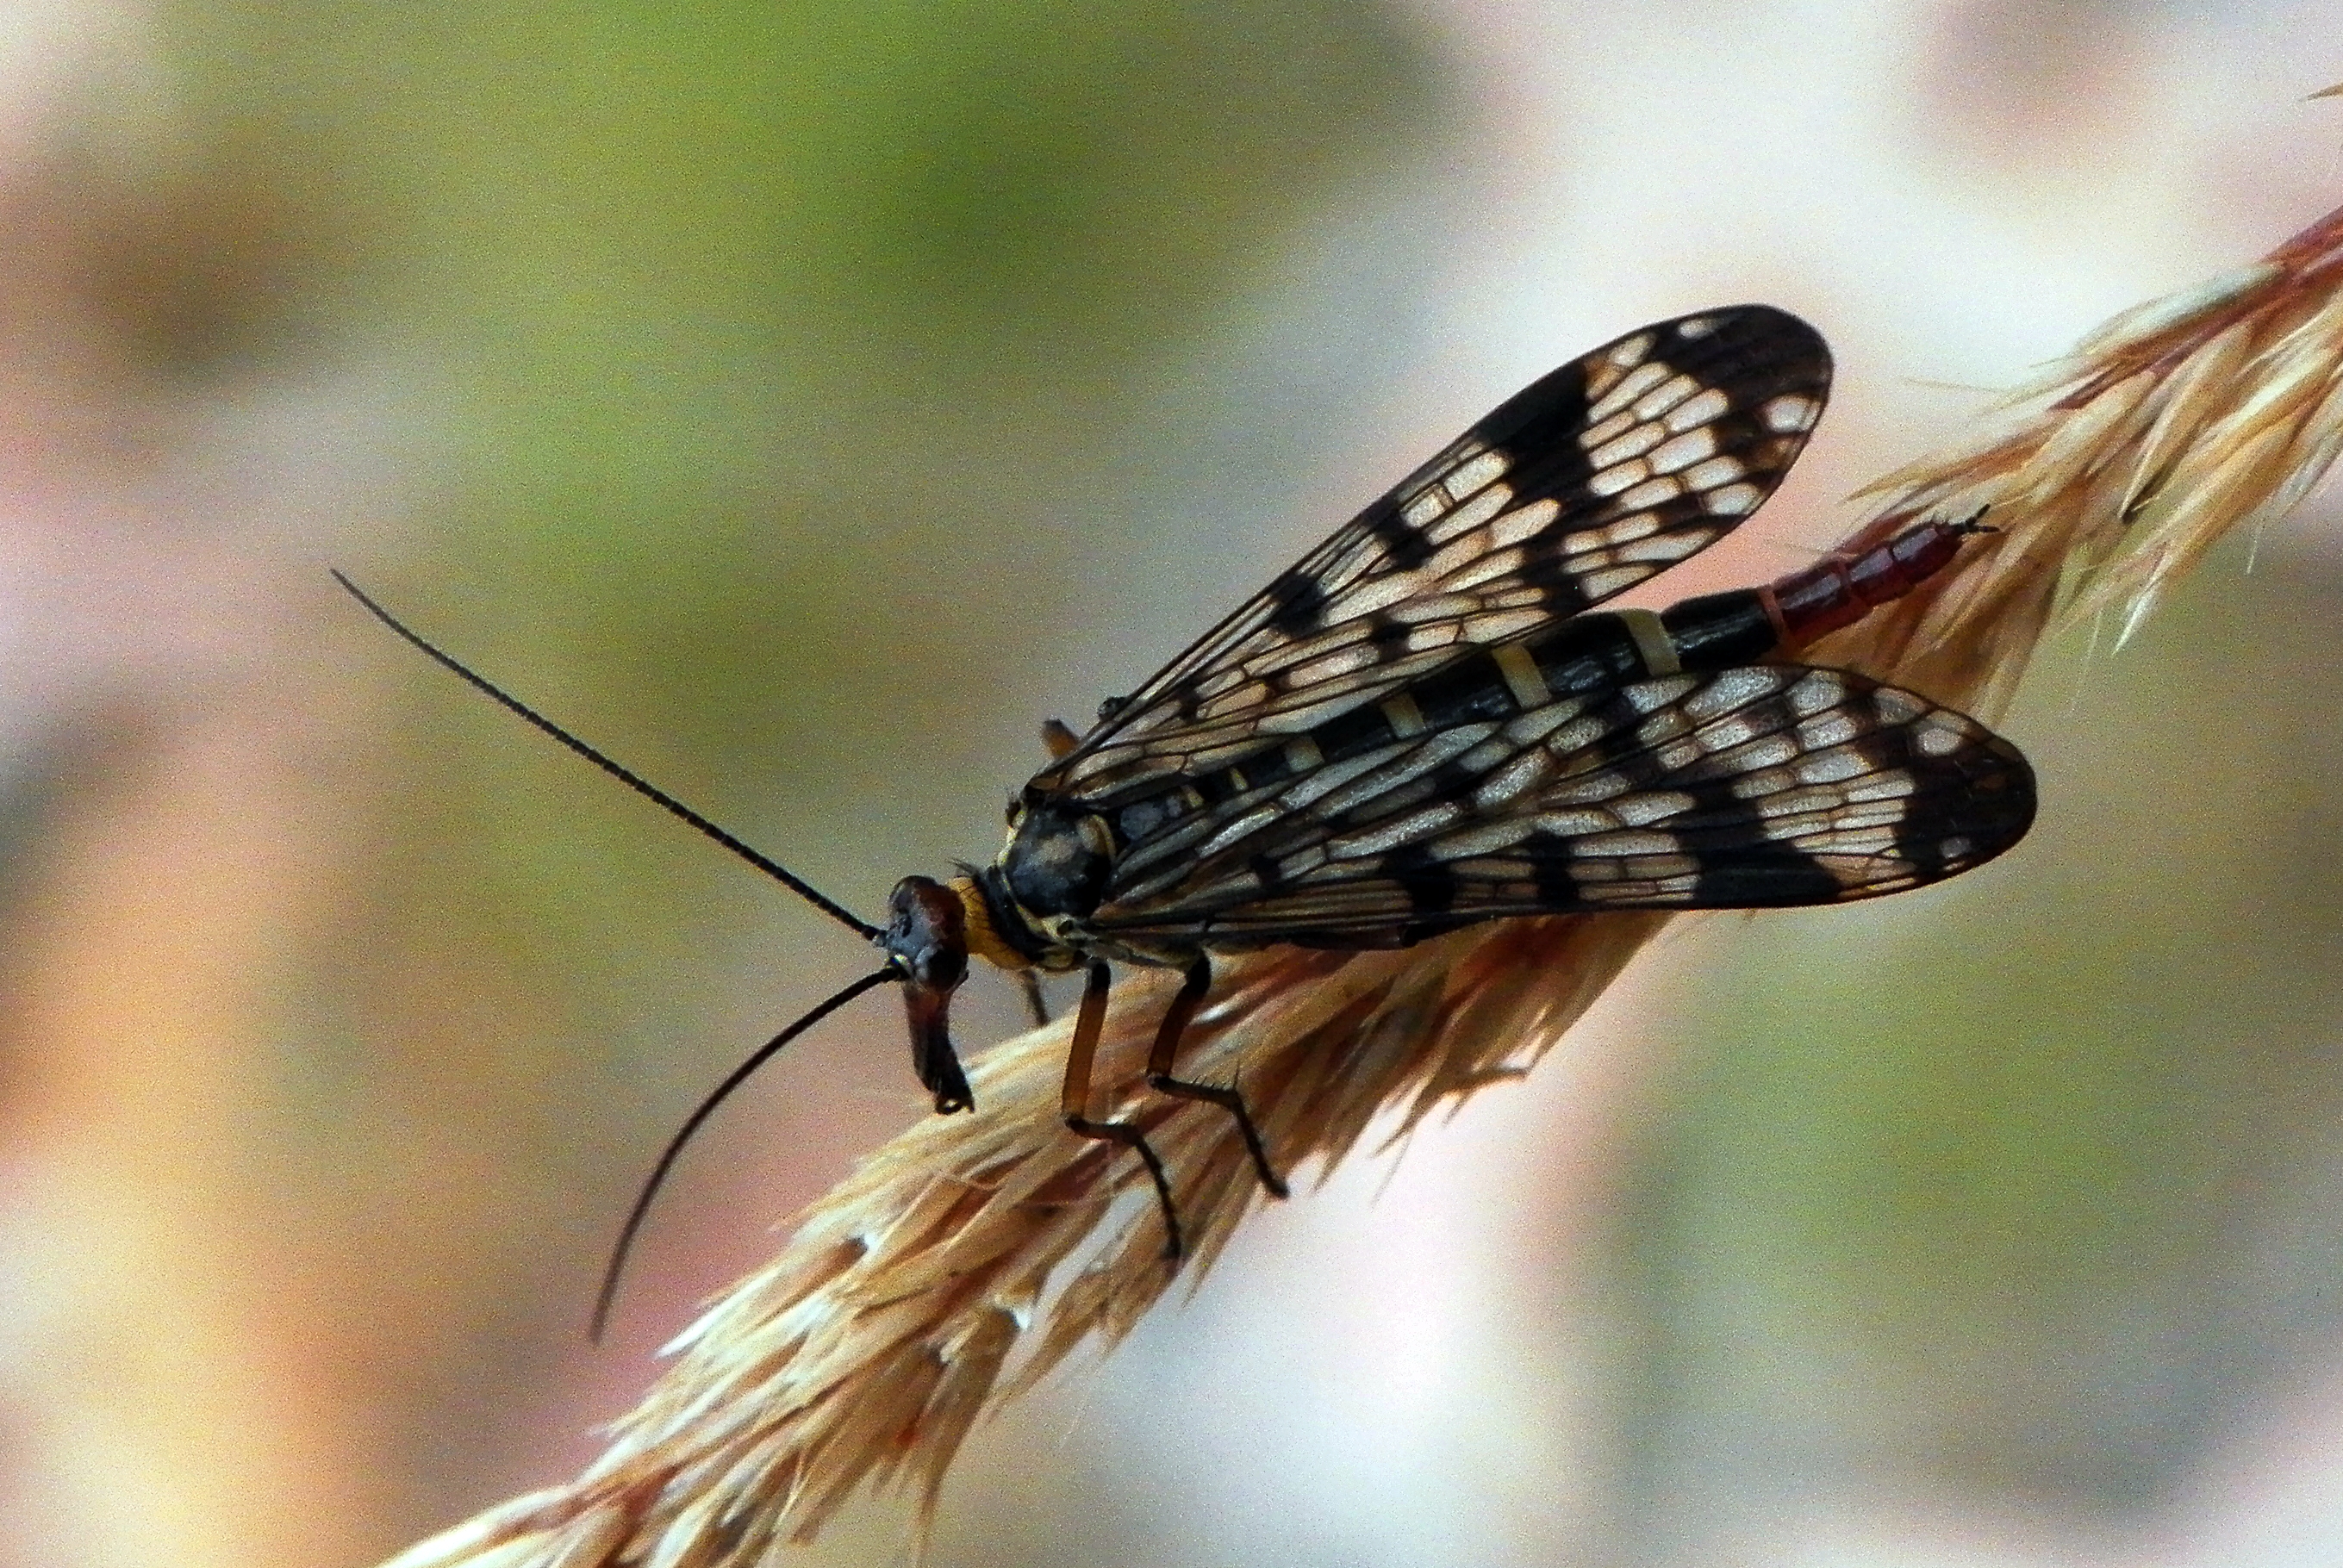
nature, wing, photography, fly, wildlife, insect, butterfly, fauna, invertebrate, close up, samsungwb5500, macro photography, arthropod, moths and butterflies, lycaenid